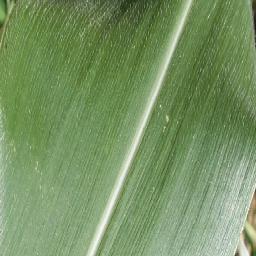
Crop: corn
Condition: (maize)_healthy